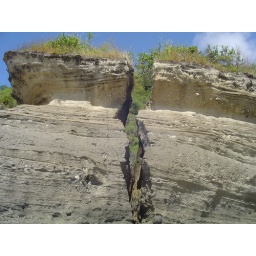
Rock face near Papani beach